Mark Ballas

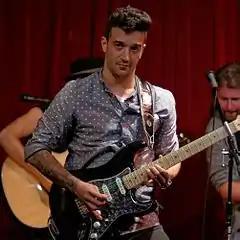
Ballas performing in June 2014

Mark Alexander Ballas Jr. (born May 24, 1986) is an American dancer, choreographer, singer-songwriter, musician, and actor.